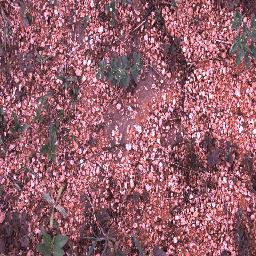
Label: negative